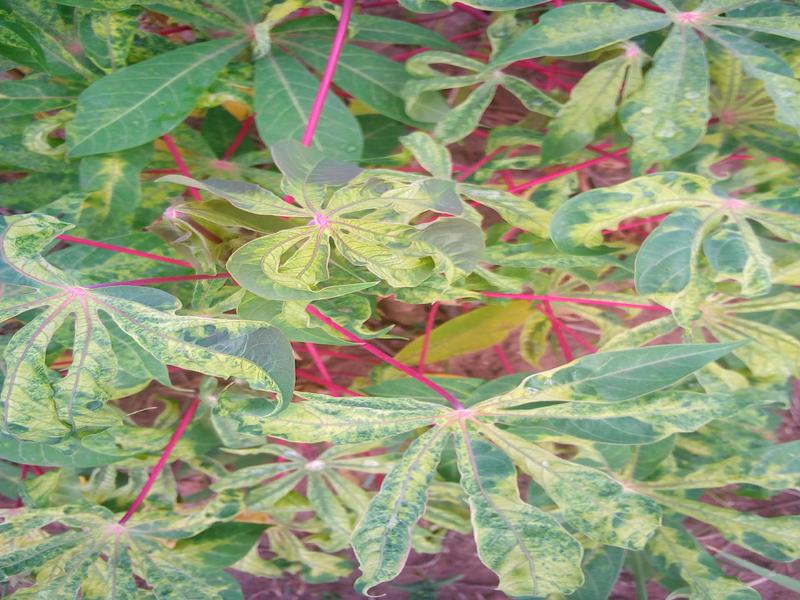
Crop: cassava
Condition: mosaic_disease